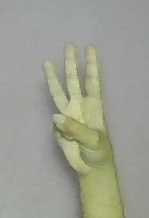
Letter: thaa